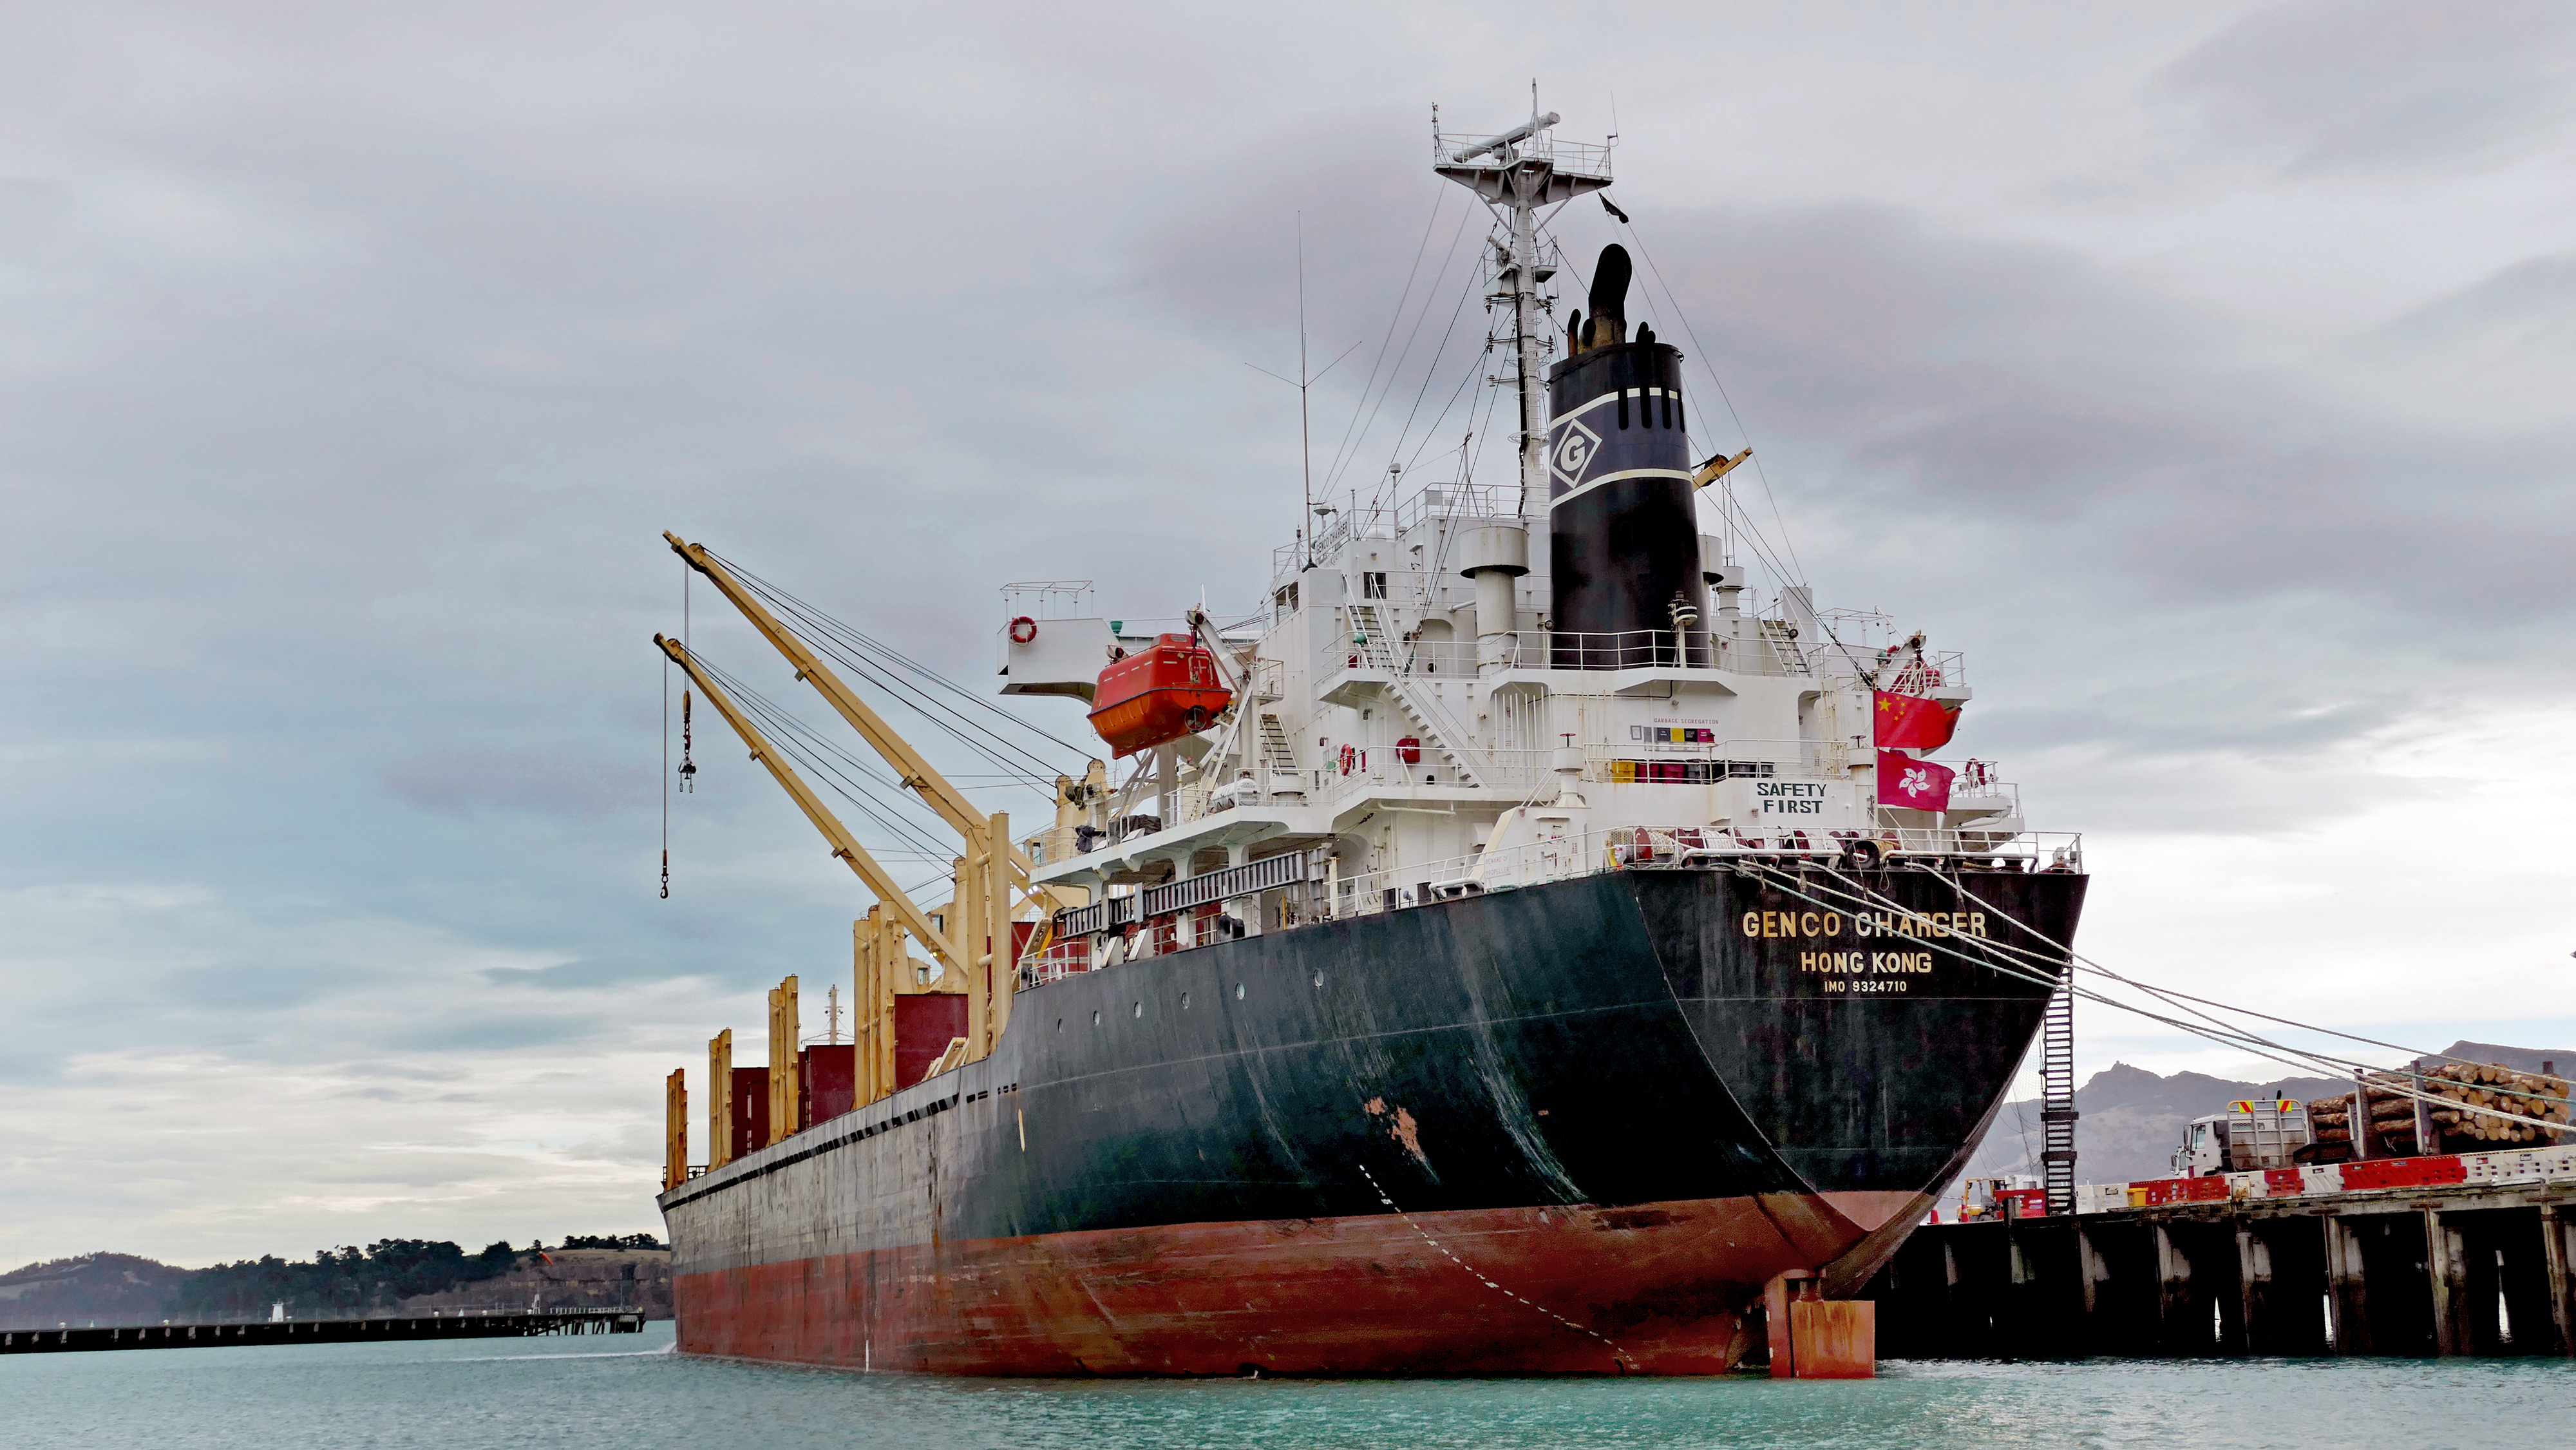
sea, ship, vessel, vehicle, harbour, port, cargo ship, publicdomain, nautical, boats, cargo, marine, lumixfz1000, lyttleton, bridgecamera, tugboat, watercraft, container ship, fishing vessel, freight transport, galleon, ocean liner, oil tanker, tank ship, bulk carrier, fishing trawler, research vessel, anchor handling tug supply vessel